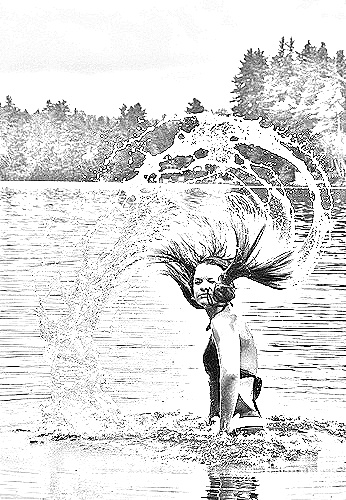
Portrait style: Sketch Portrait